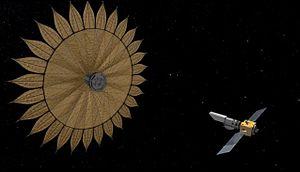
mDOT est une proposition de mission spatiale en cours d'évaluation par la NASA en 2019 dont l'objectif est de tester et valider une nouvelle technique d'observation des exoplanètes reposant sur l'utilisation d'un télescope spatial et d'un système d'occultation d'étoile situé à grande distance de celui-ci. Cette méthode permettrait d'observer directement l'exoplanète en bloquant la lumière émise par son étoile. Le projet mDOT proposé par une équipe de l'Université de Stanford est une version miniaturisée de la mission New Worlds étudiée entre 2005 et 2008 mais abandonnée pour des raisons de coût et de maturité technologique. Si la NASA donne un retour favorable à l'étude, le projet sera réalisé dans le cadre du programme Explorer.
La mission New Worlds est une proposition de mission spatiale étudiée dans les années 2000 par l'agence spatiale américaine, la NASA, dont les caractéristiques techniques permettraient d'étudier directement la lumière des planètes gravitant autour d'autres étoiles. Son concept repose sur l'association d'un télescope spatial avec un grand système d'occultation placé dans l'espace à grande distance de celui-ci et conçu pour bloquer la lumière de l'étoile centrale afin d'observer ses exoplanètes. Les observations pourraient être effectuées avec un télescope spatial existant, comme le télescope spatial James-Webb lorsqu'il aura été lancé, ou un télescope optique dédié et travaillant dans le domaine de la lumière visible, avec une conception optimisée pour la recherche de planètes extrasolaires.